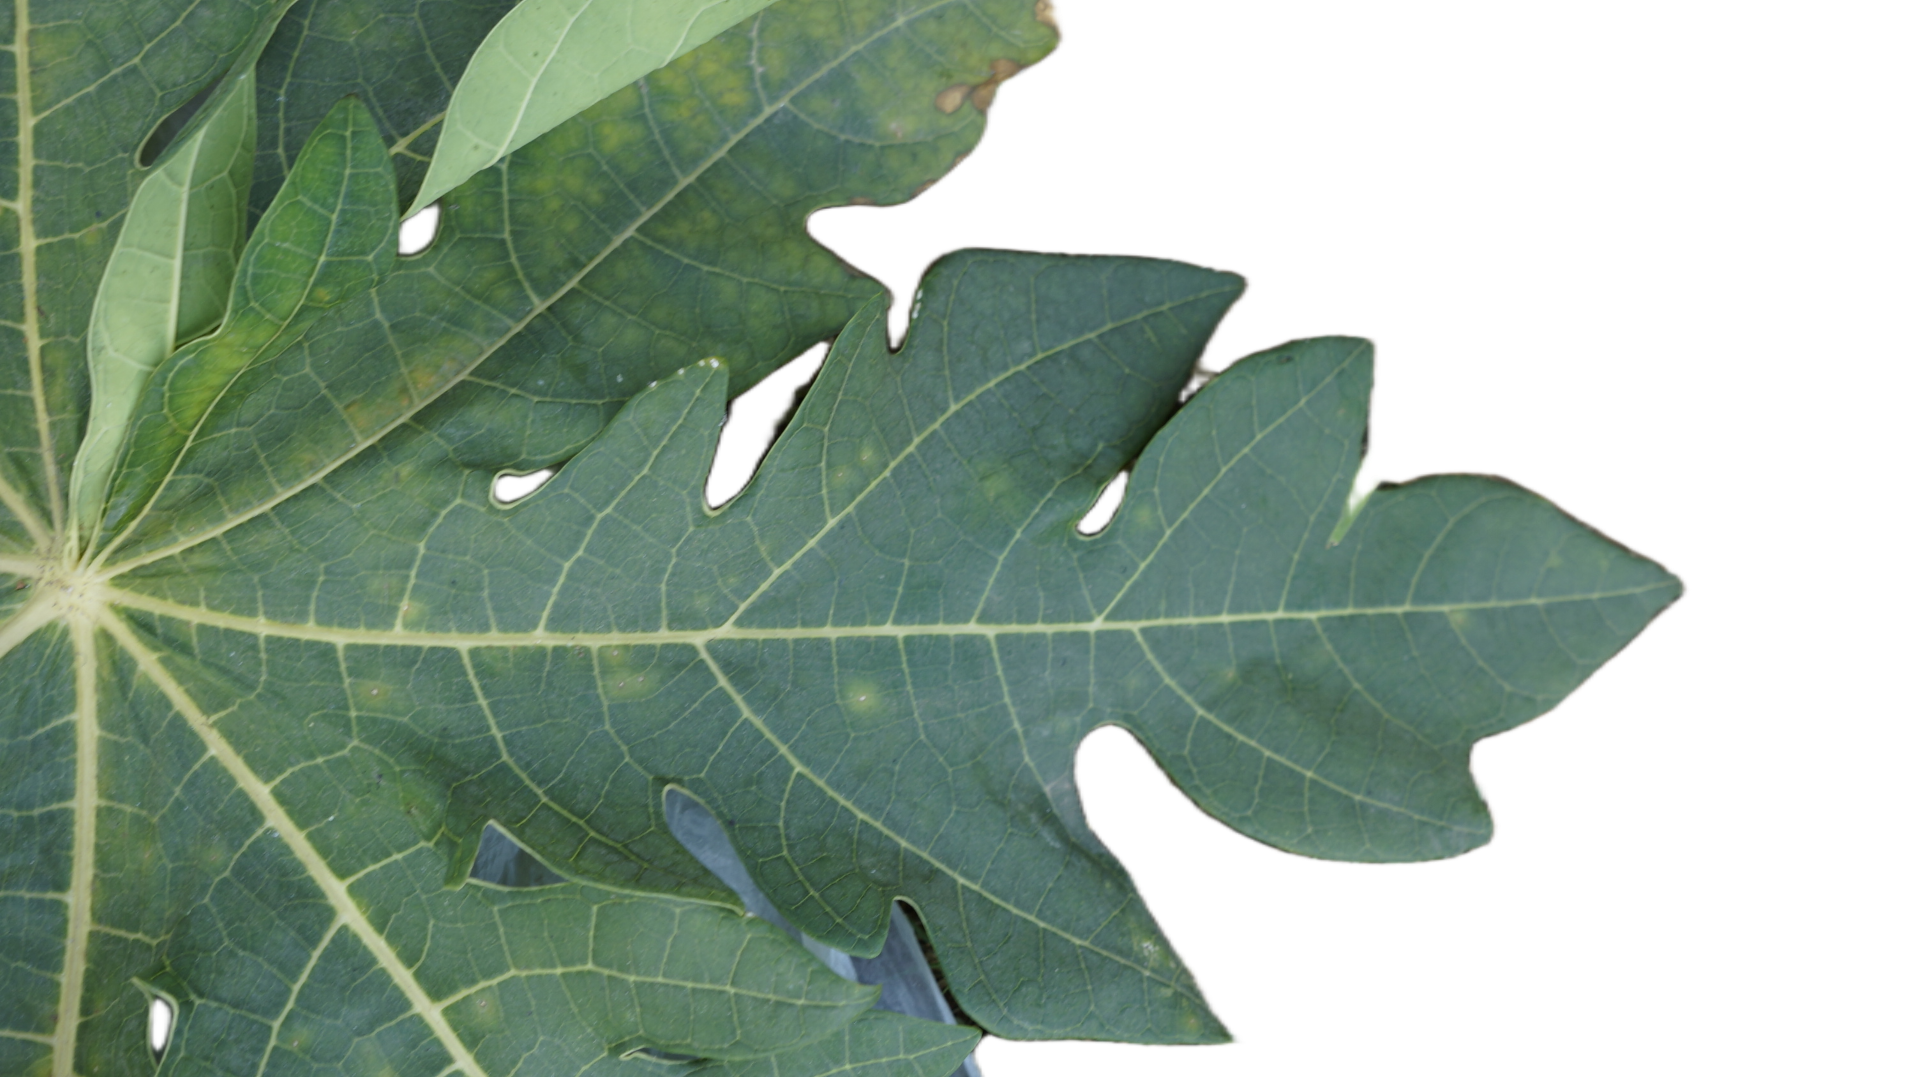
Crop: Papaya
Label: Pathogen_symptoms